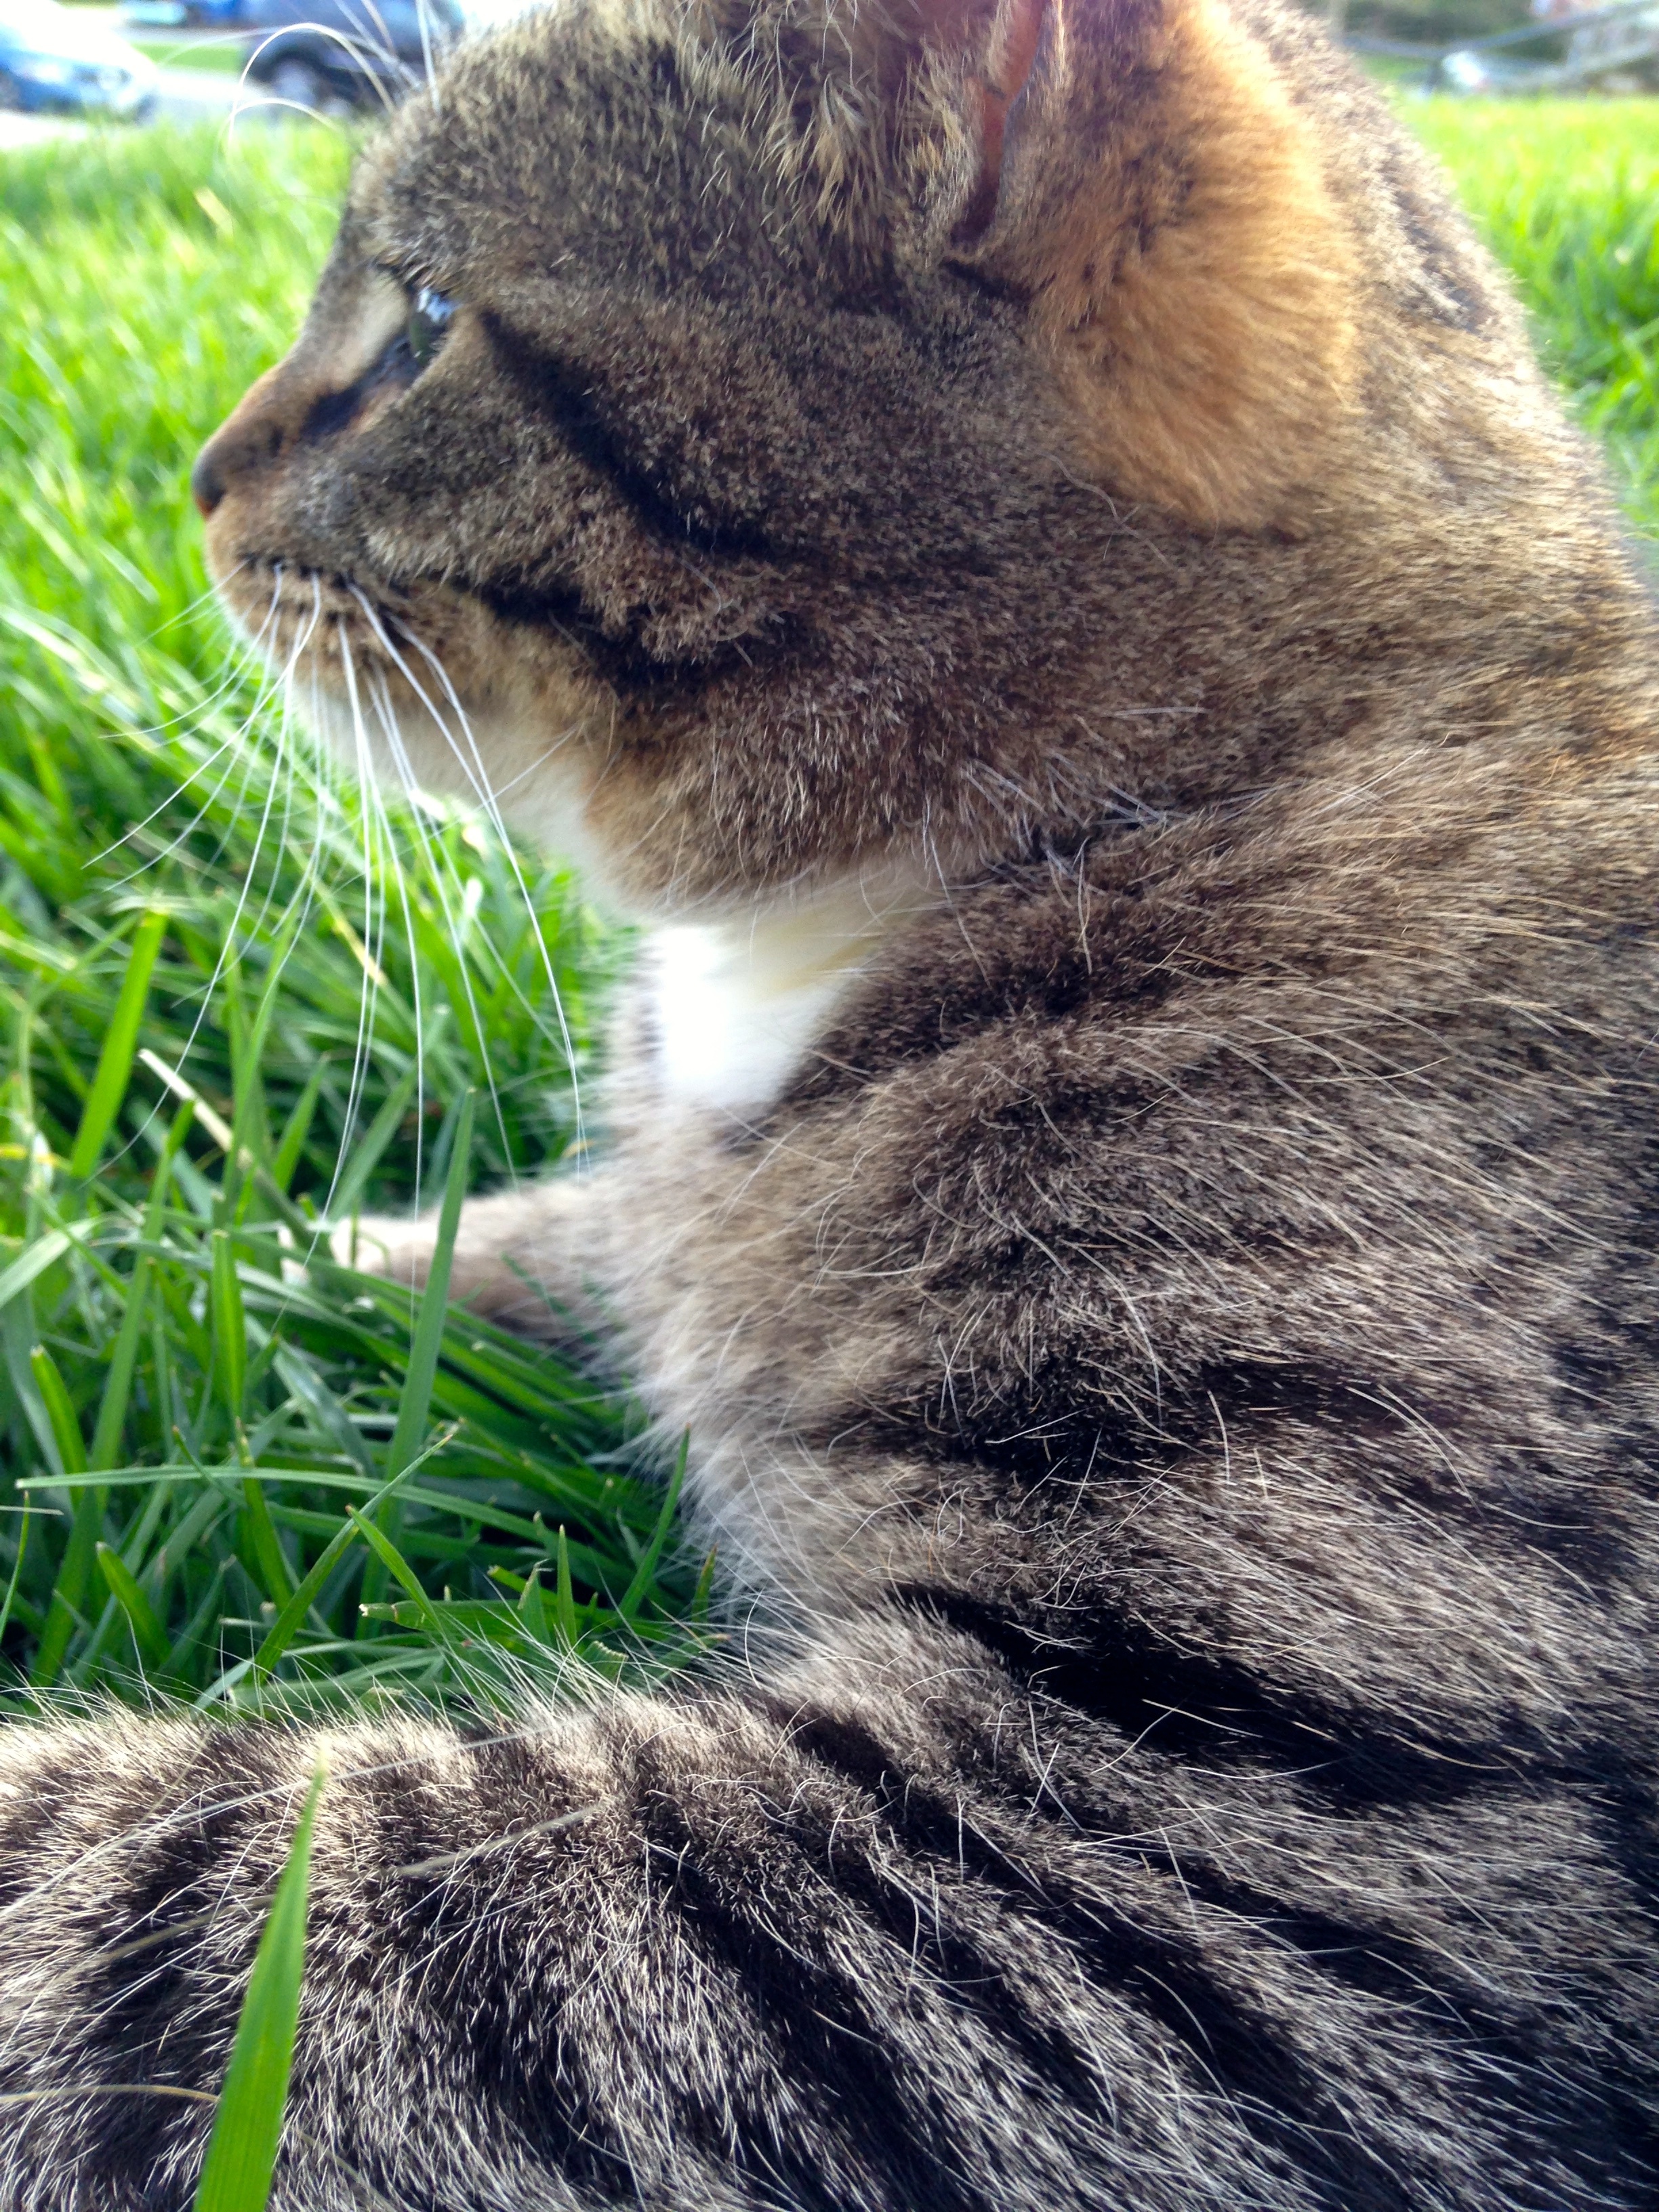
grass, wildlife, kitten, cat, mammal, fauna, nose, whiskers, vertebrate, tabby cat, wild cat, small to medium sized cats, cat like mammal